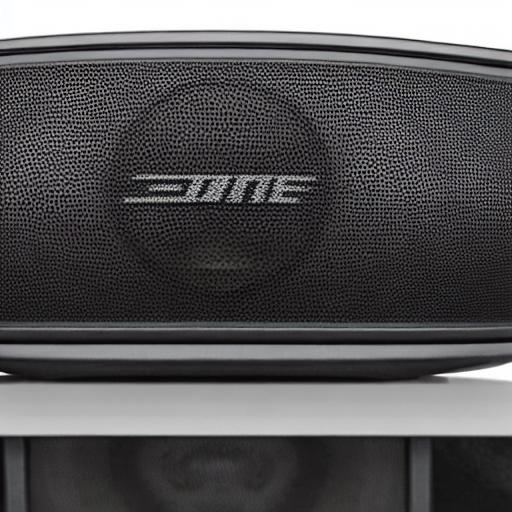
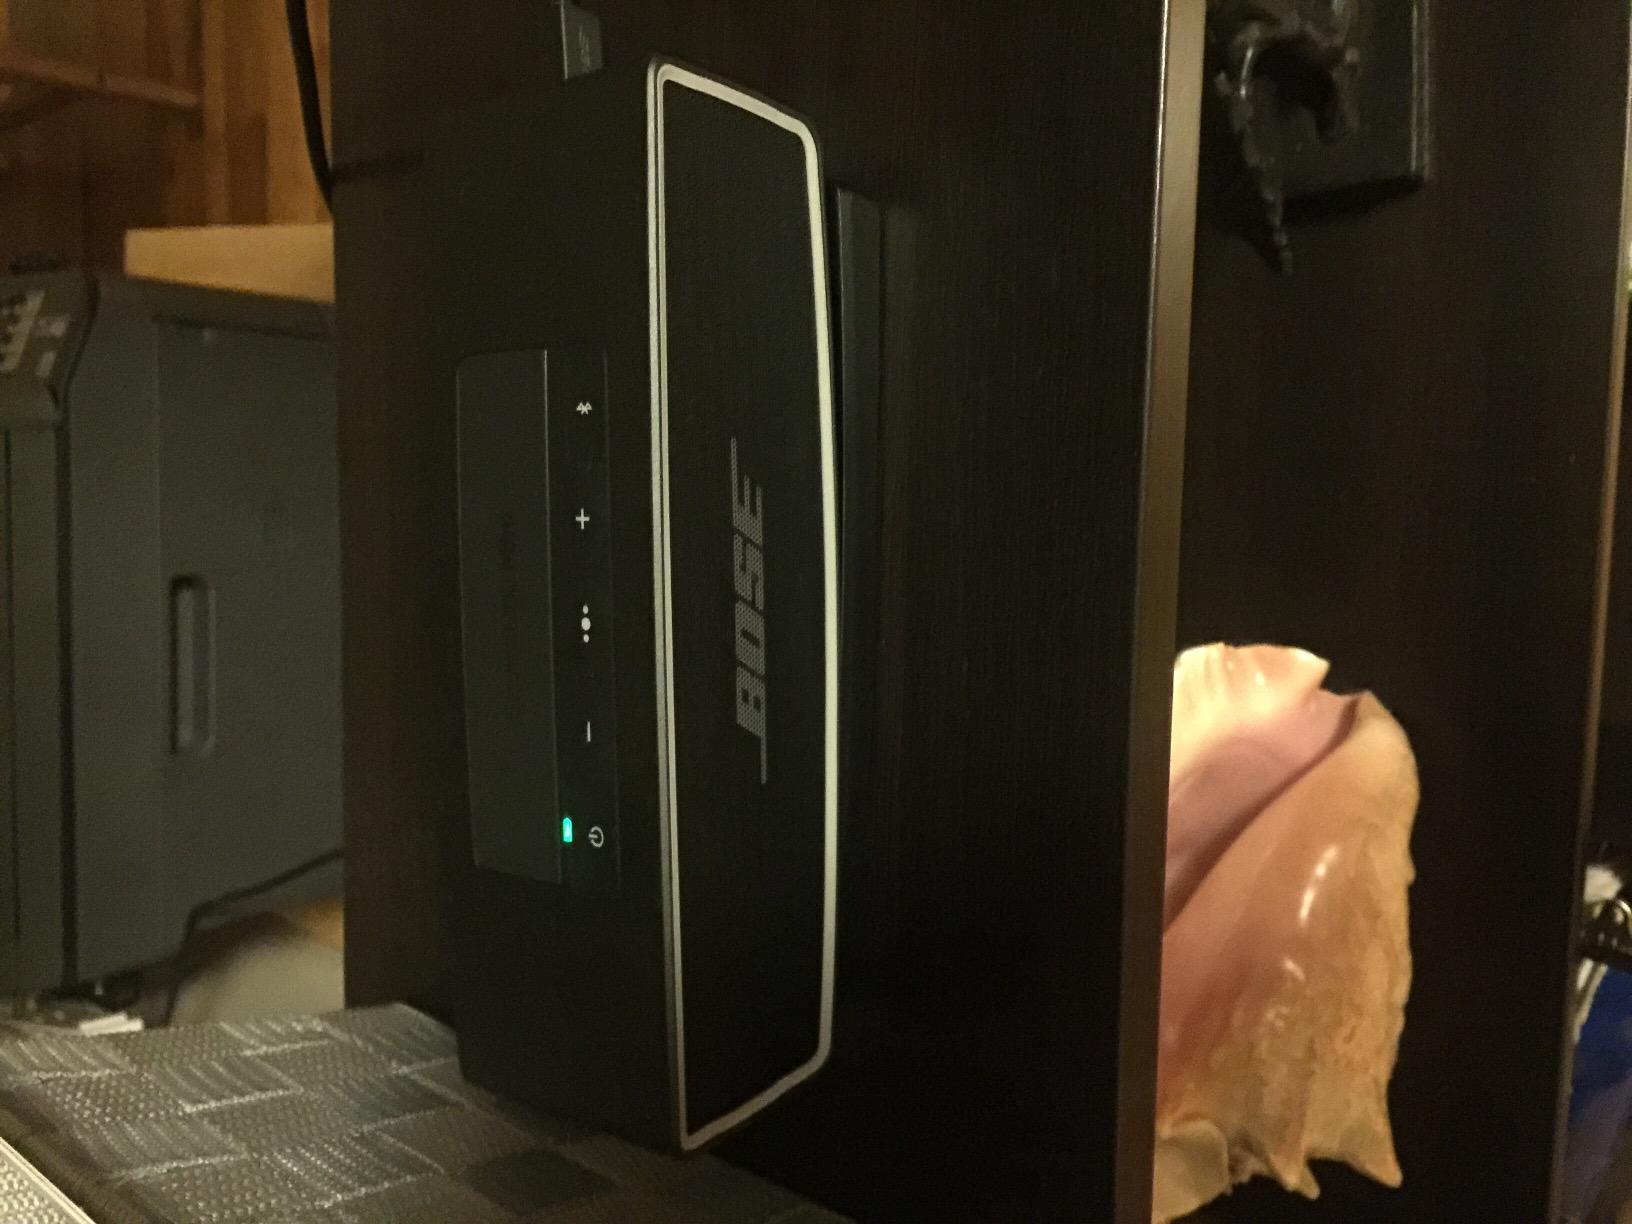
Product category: speaker
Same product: no